Comparison of the healthcare systems in Canada and the United States

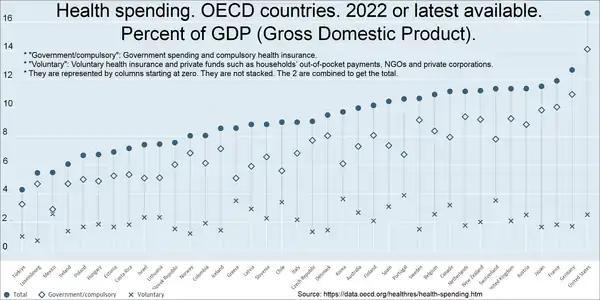
Health spending by country. Percent of GDP (Gross domestic product). 11.2% for Canada in 2022. 16.6% for the United States in 2022.

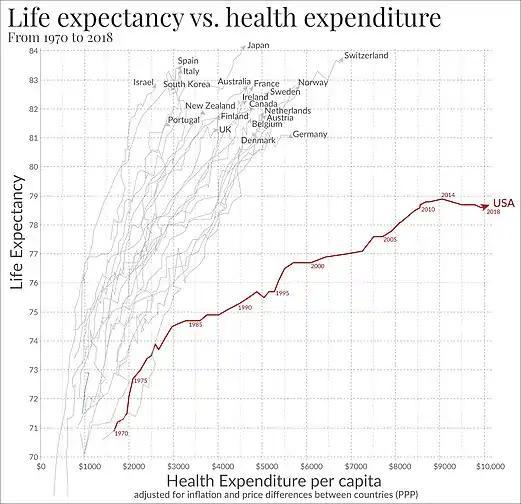
Life expectancy vs healthcare spending of rich OECD countries. US average of $10,447 in 2018.

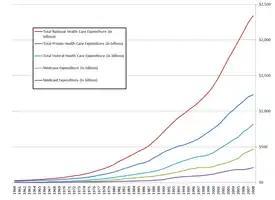
This graph depicts gross U.S. health care spending from 1960 to 2008.

A comparison of the healthcare systems in Canada and the United States is often made by government, public health and public policy analysts. The two countries had similar healthcare systems before Canada changed its system in the 1960s and 1970s. The United States spends much more money on healthcare than Canada, on both a per-capita basis and as a percentage of GDP. In 2006, per-capita spending for health care in Canada was US$3,678; in the U.S., US$6,714. The U.S. spent 15.3% of GDP on healthcare in that year; Canada spent 10.0%. In 2006, 70% of healthcare spending in Canada was financed by government, versus 46% in the United States. Total government spending per capita in the U.S. on healthcare was 23% higher than Canadian government spending. U.S. government expenditure on healthcare was just under 83% of total Canadian spending (public and private).